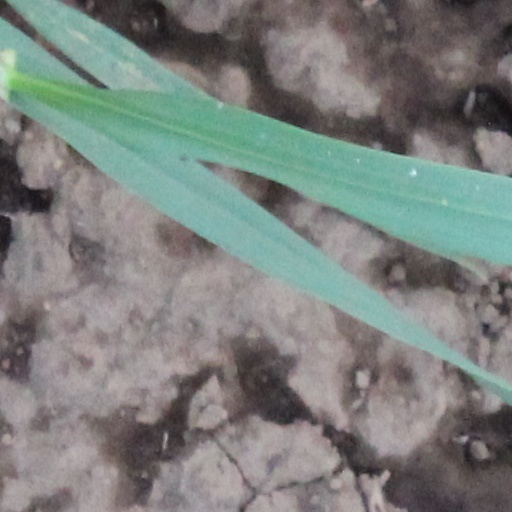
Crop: wheat